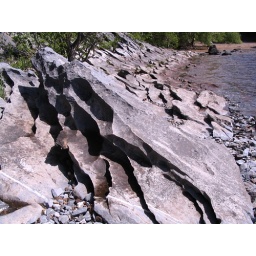
Interesting rock formation by a body of water in Killarney National Park